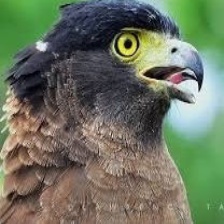
Species: CRESTED SERPENT EAGLE
Scientific name: SPILORNIS CHEELA